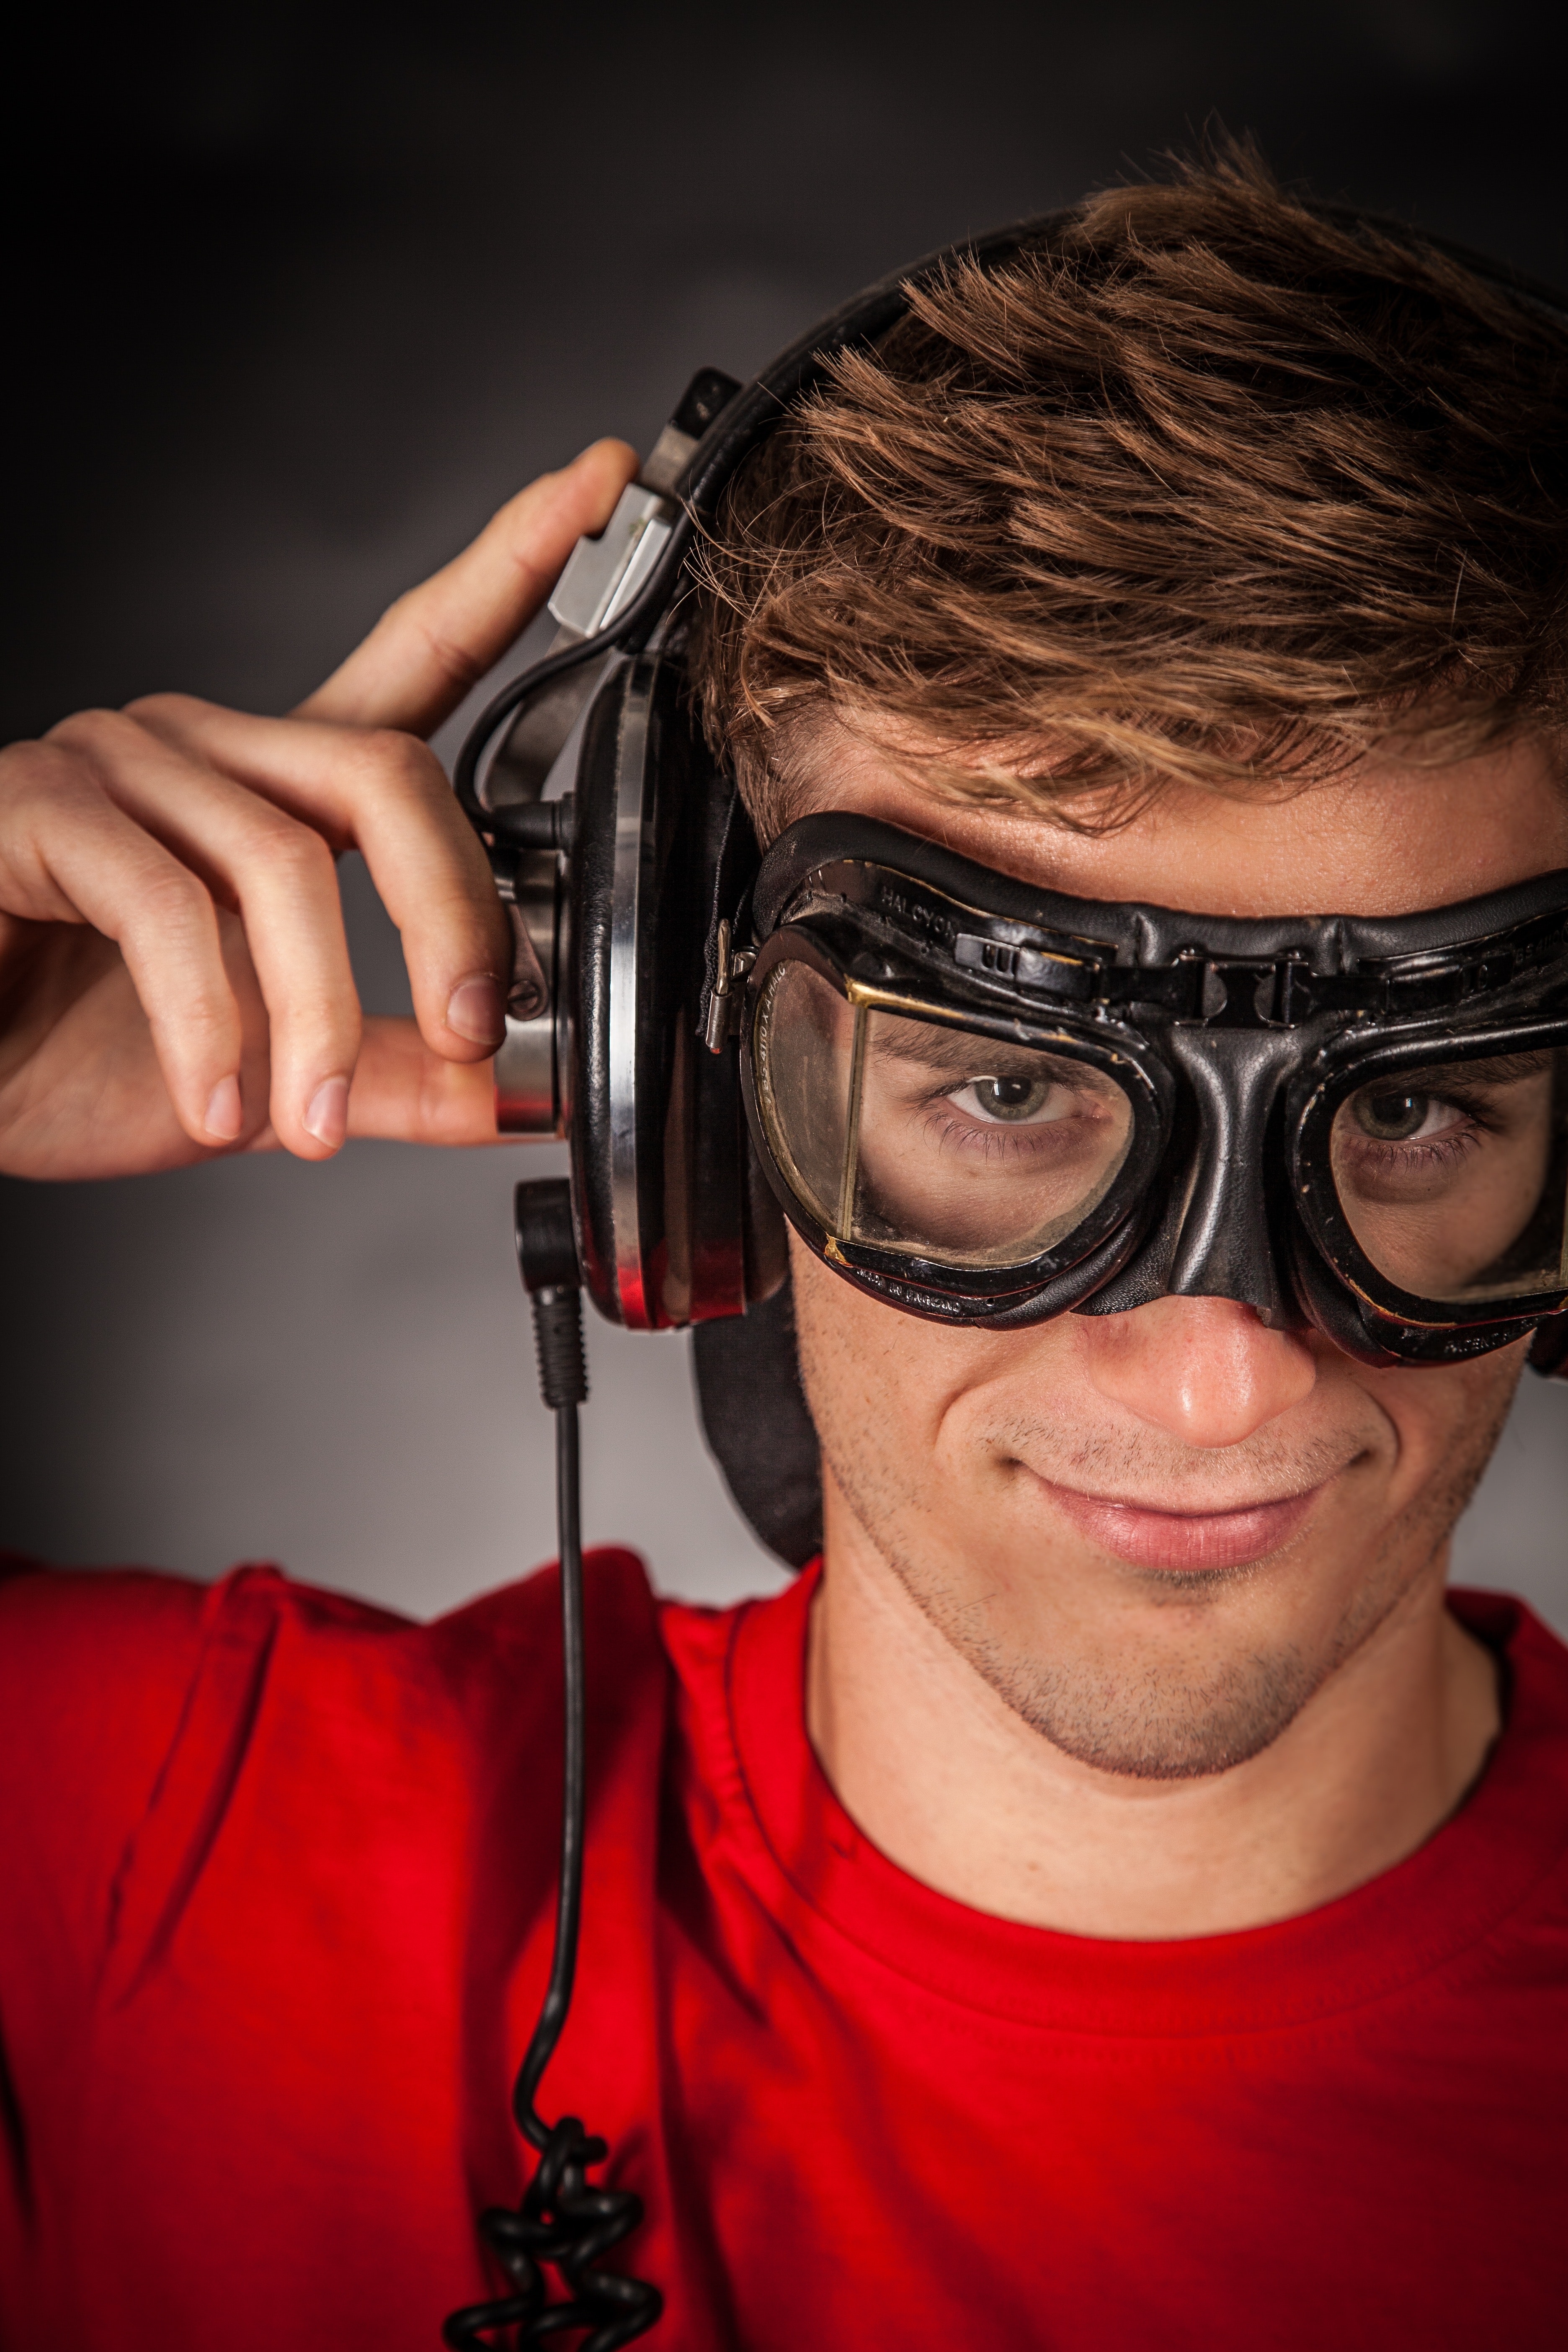
glasses, eyewear, cool, audio equipment, headphones, technology, fun, electronic device, gadget, photography, ear